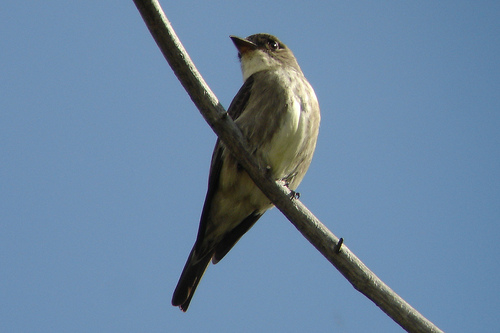
the crown and wings are dark grey and the stomach and neck is white.
a bird with a small triangular bill, small head, and gray breast.
this bird has a sharply pointed beak, with brown speckles on its predominantly white throat, breast and belly.
bird with triangular bill white throat and gray breast.
this is a gray bird with a pointy beak and a white breast with gray sides.
this bird has wings that are black and has a yellow bellythe bird has a black eyering, black back and grey belly.
this bird has a white breast and throat, with long tail feathers and a pointed beak.
this bird has a pointed bill, with a brown and white breast.
this bird has a black pointed bill, with a white breast.
Species: Olive Sided Flycatcher